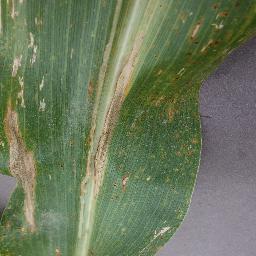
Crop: corn
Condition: (maize)_northern_blight